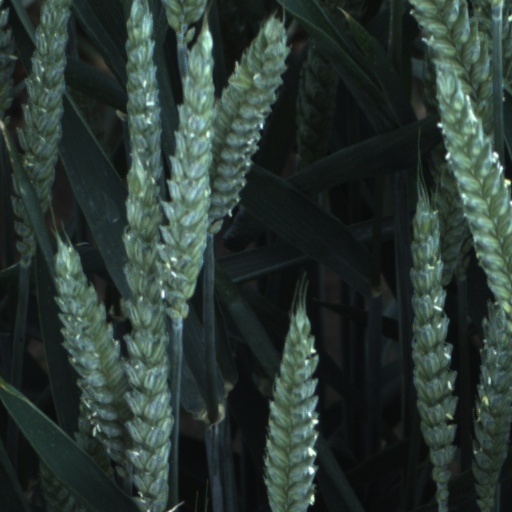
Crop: wheat